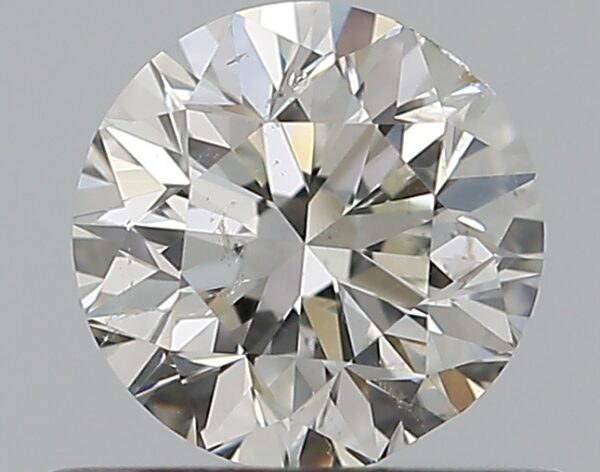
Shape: round
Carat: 0.5
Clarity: SI2
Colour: I
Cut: GD
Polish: EX
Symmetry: GD
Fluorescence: N
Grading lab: GIA
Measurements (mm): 4.87 x 4.94 x 3.26